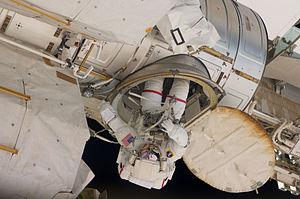
Quest est un des modules de la Station spatiale internationale situé dans le segment américain. Installé en 2001, il joue le rôle de sas pour les sorties extravéhiculaires des astronautes. Il est amarré au module de type « nœud » Unity.